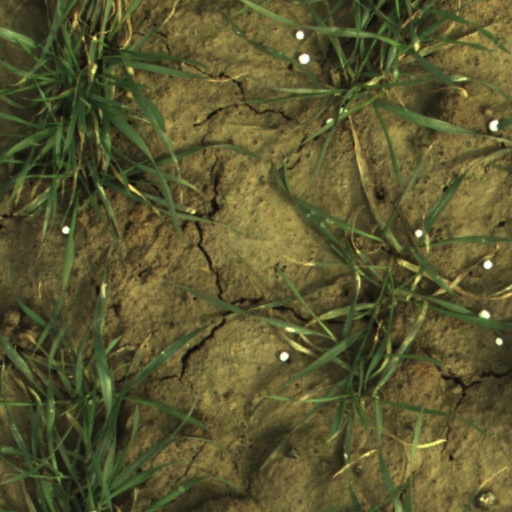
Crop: wheat